Bob Lazier

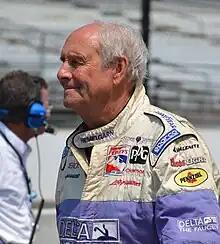
Lazier at the 2018 SVRA Brickyard Vintage Invitational Pro-Am race

A native of Minneapolis, Minnesota, he raced in the CART series in 1981 and was CART's Rookie of the Year. He had fourth-place finishes at Watkins Glen International and Mexico. Lazier also competed in the 1981 Indianapolis 500, finishing 19th after a blown engine caused him to retire the Penske PC-7 after 154 laps. He was married to wife Diane and was the father of both 1996 Indianapolis 500 winner Buddy Lazier and Indy Racing League driver Jaques Lazier and current Indy Lights driver Flinn Lazier